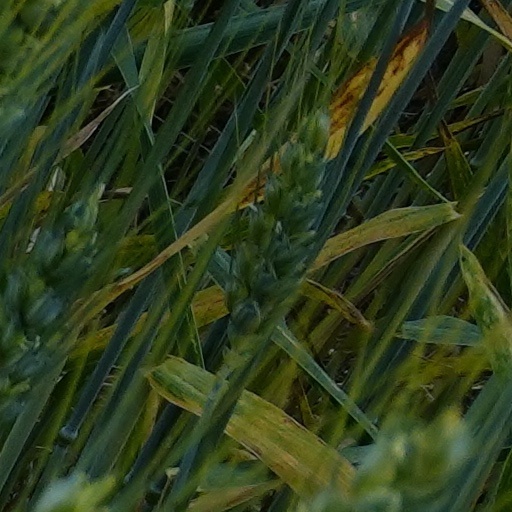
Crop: wheat